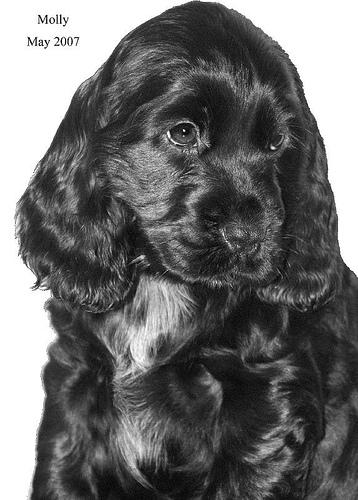
Breed: english cocker spaniel